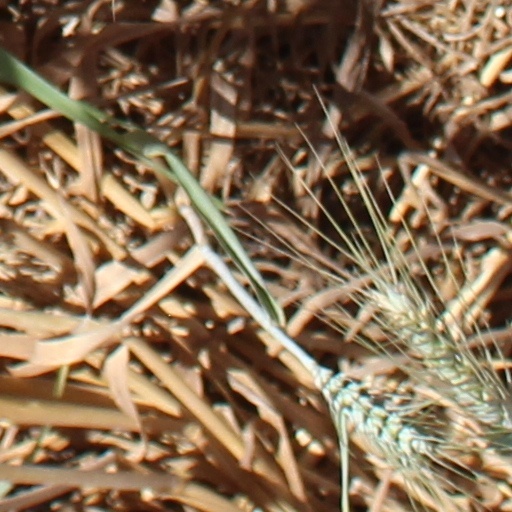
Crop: wheat